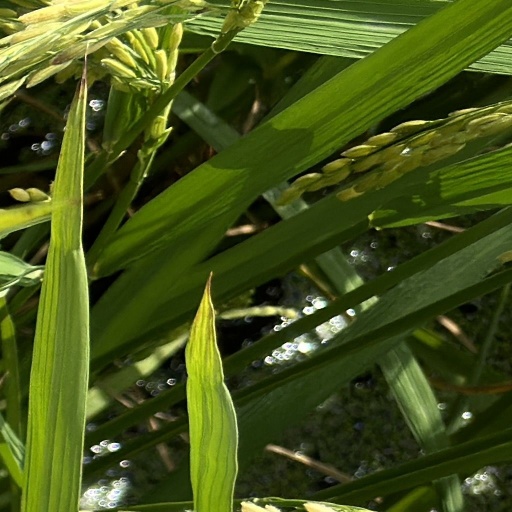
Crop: rice